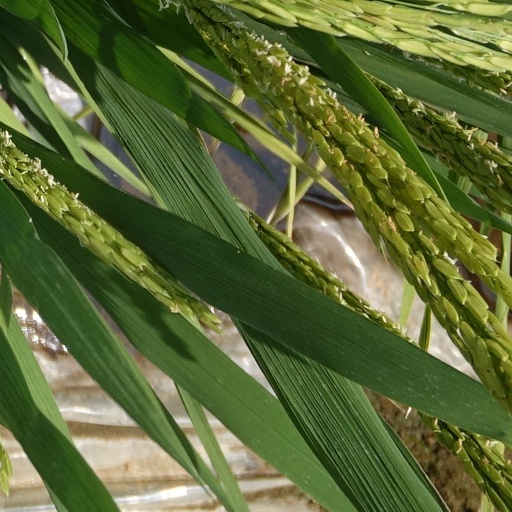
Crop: rice